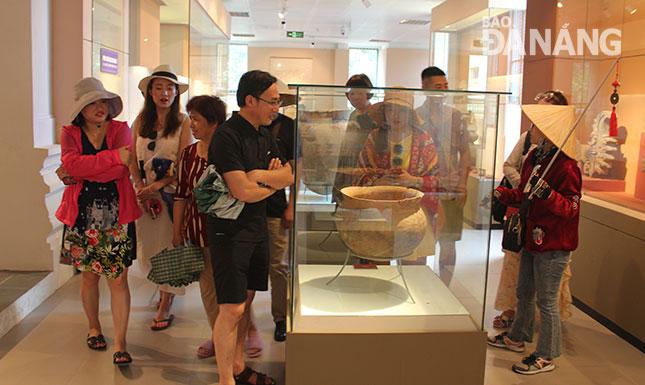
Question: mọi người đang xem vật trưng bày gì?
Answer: một cái bình cổ